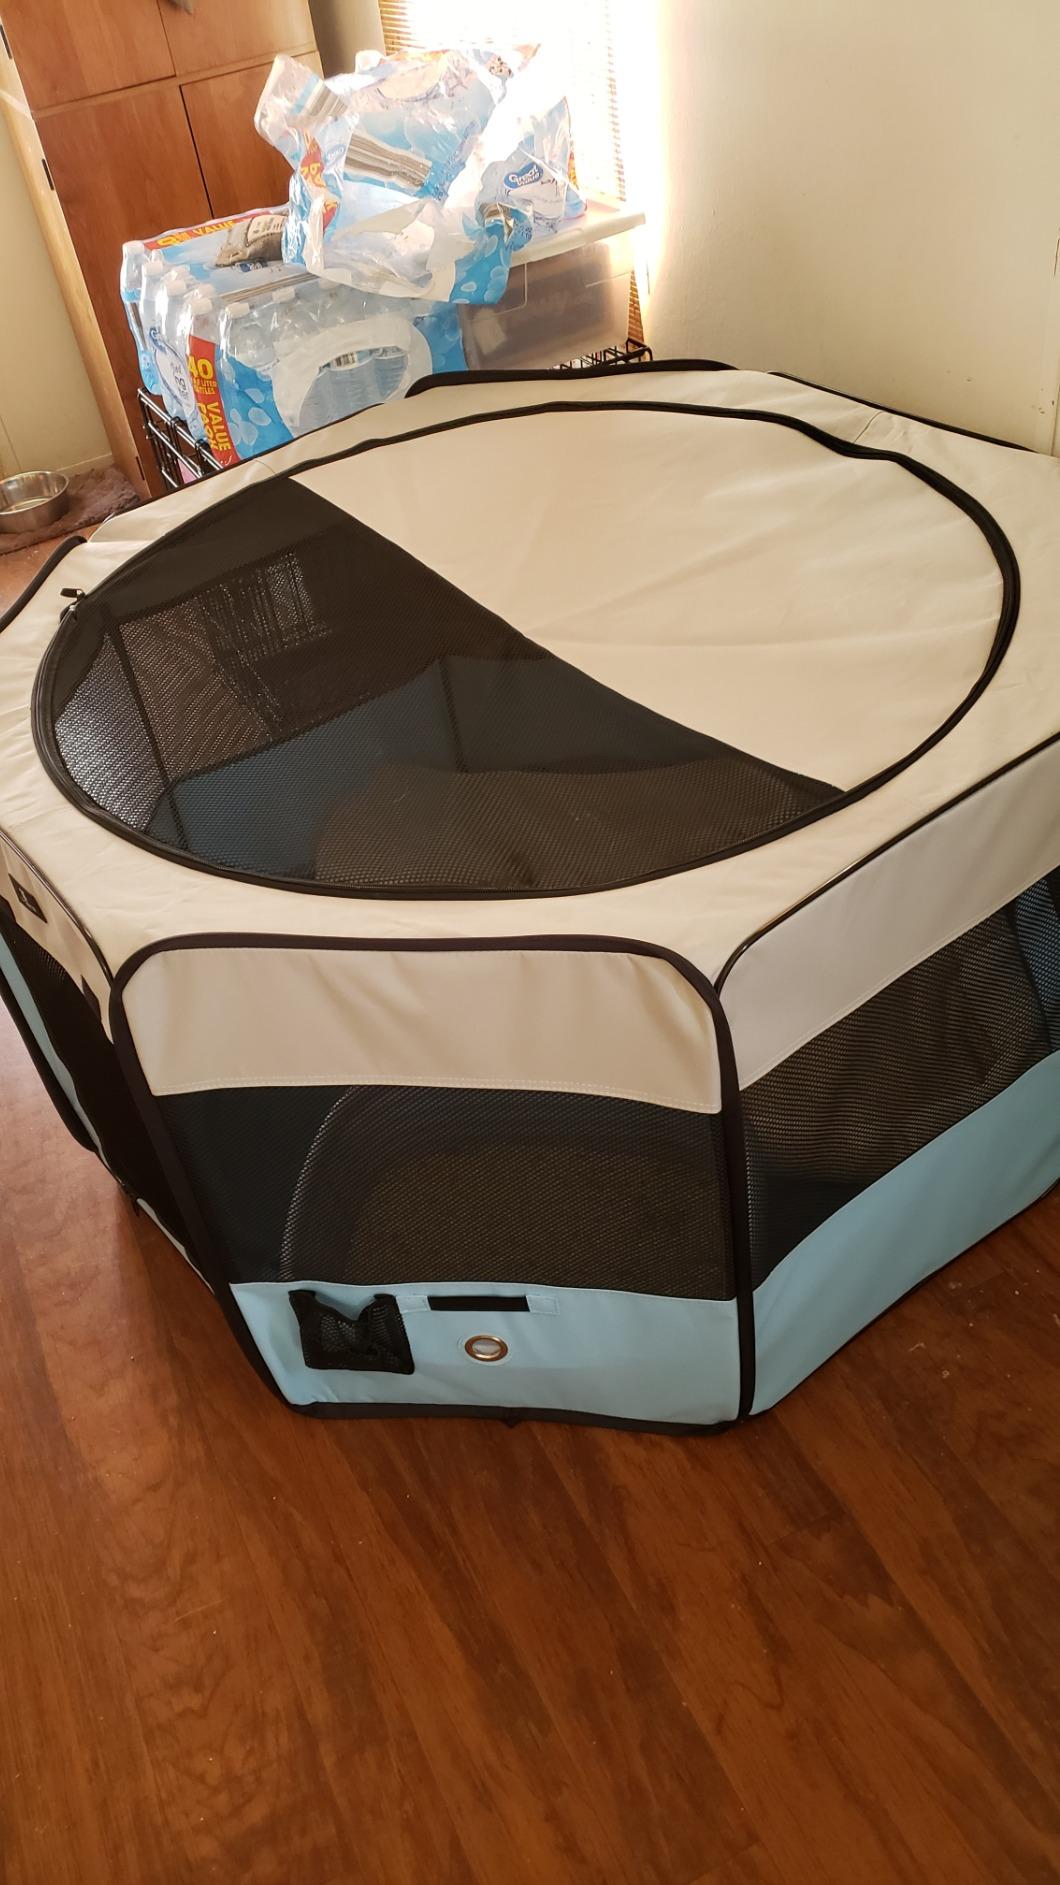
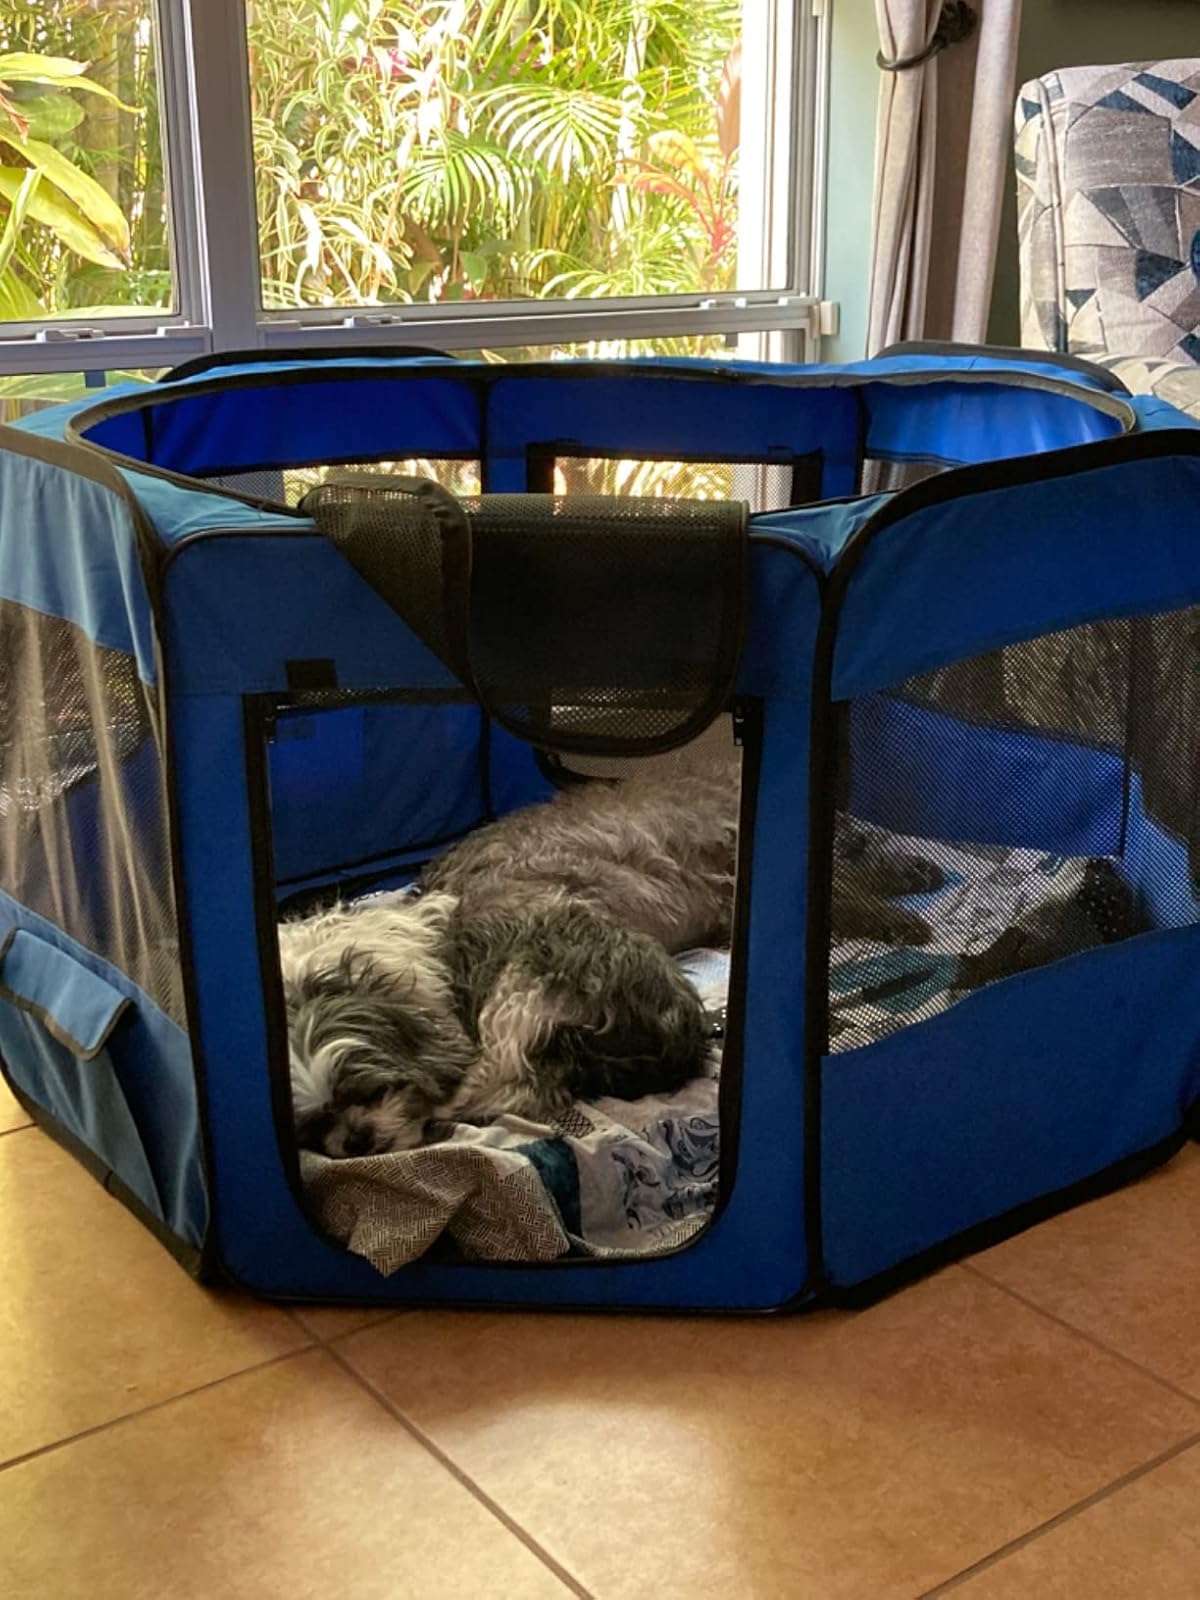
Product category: items_kennel
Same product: no